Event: Nepal Earthquake
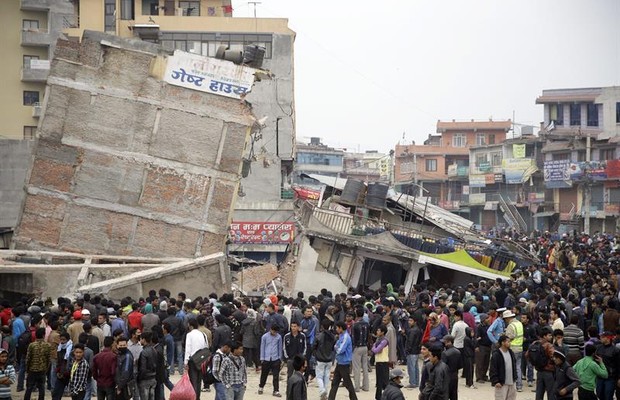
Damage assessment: damage